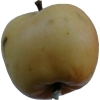
Label: Apple 14